Nurse (Romeo and Juliet)

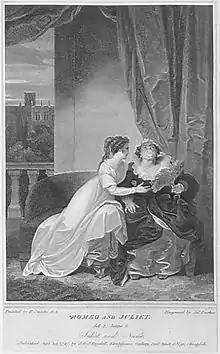
A 1797 interpretation of Juliet and her Nurse

The Nurse is a character in William Shakespeare's classic drama "Romeo and Juliet". She is the personal servant, guardian, and former wet nurse of Juliet Capulet, and has been since Juliet was born. She had a daughter named Susan who died in infancy, before she became the wet nurse to Juliet. The Nurse is Juliet's foremost confidante, and consequently very important to Juliet's life.